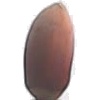
Label: hazelnut